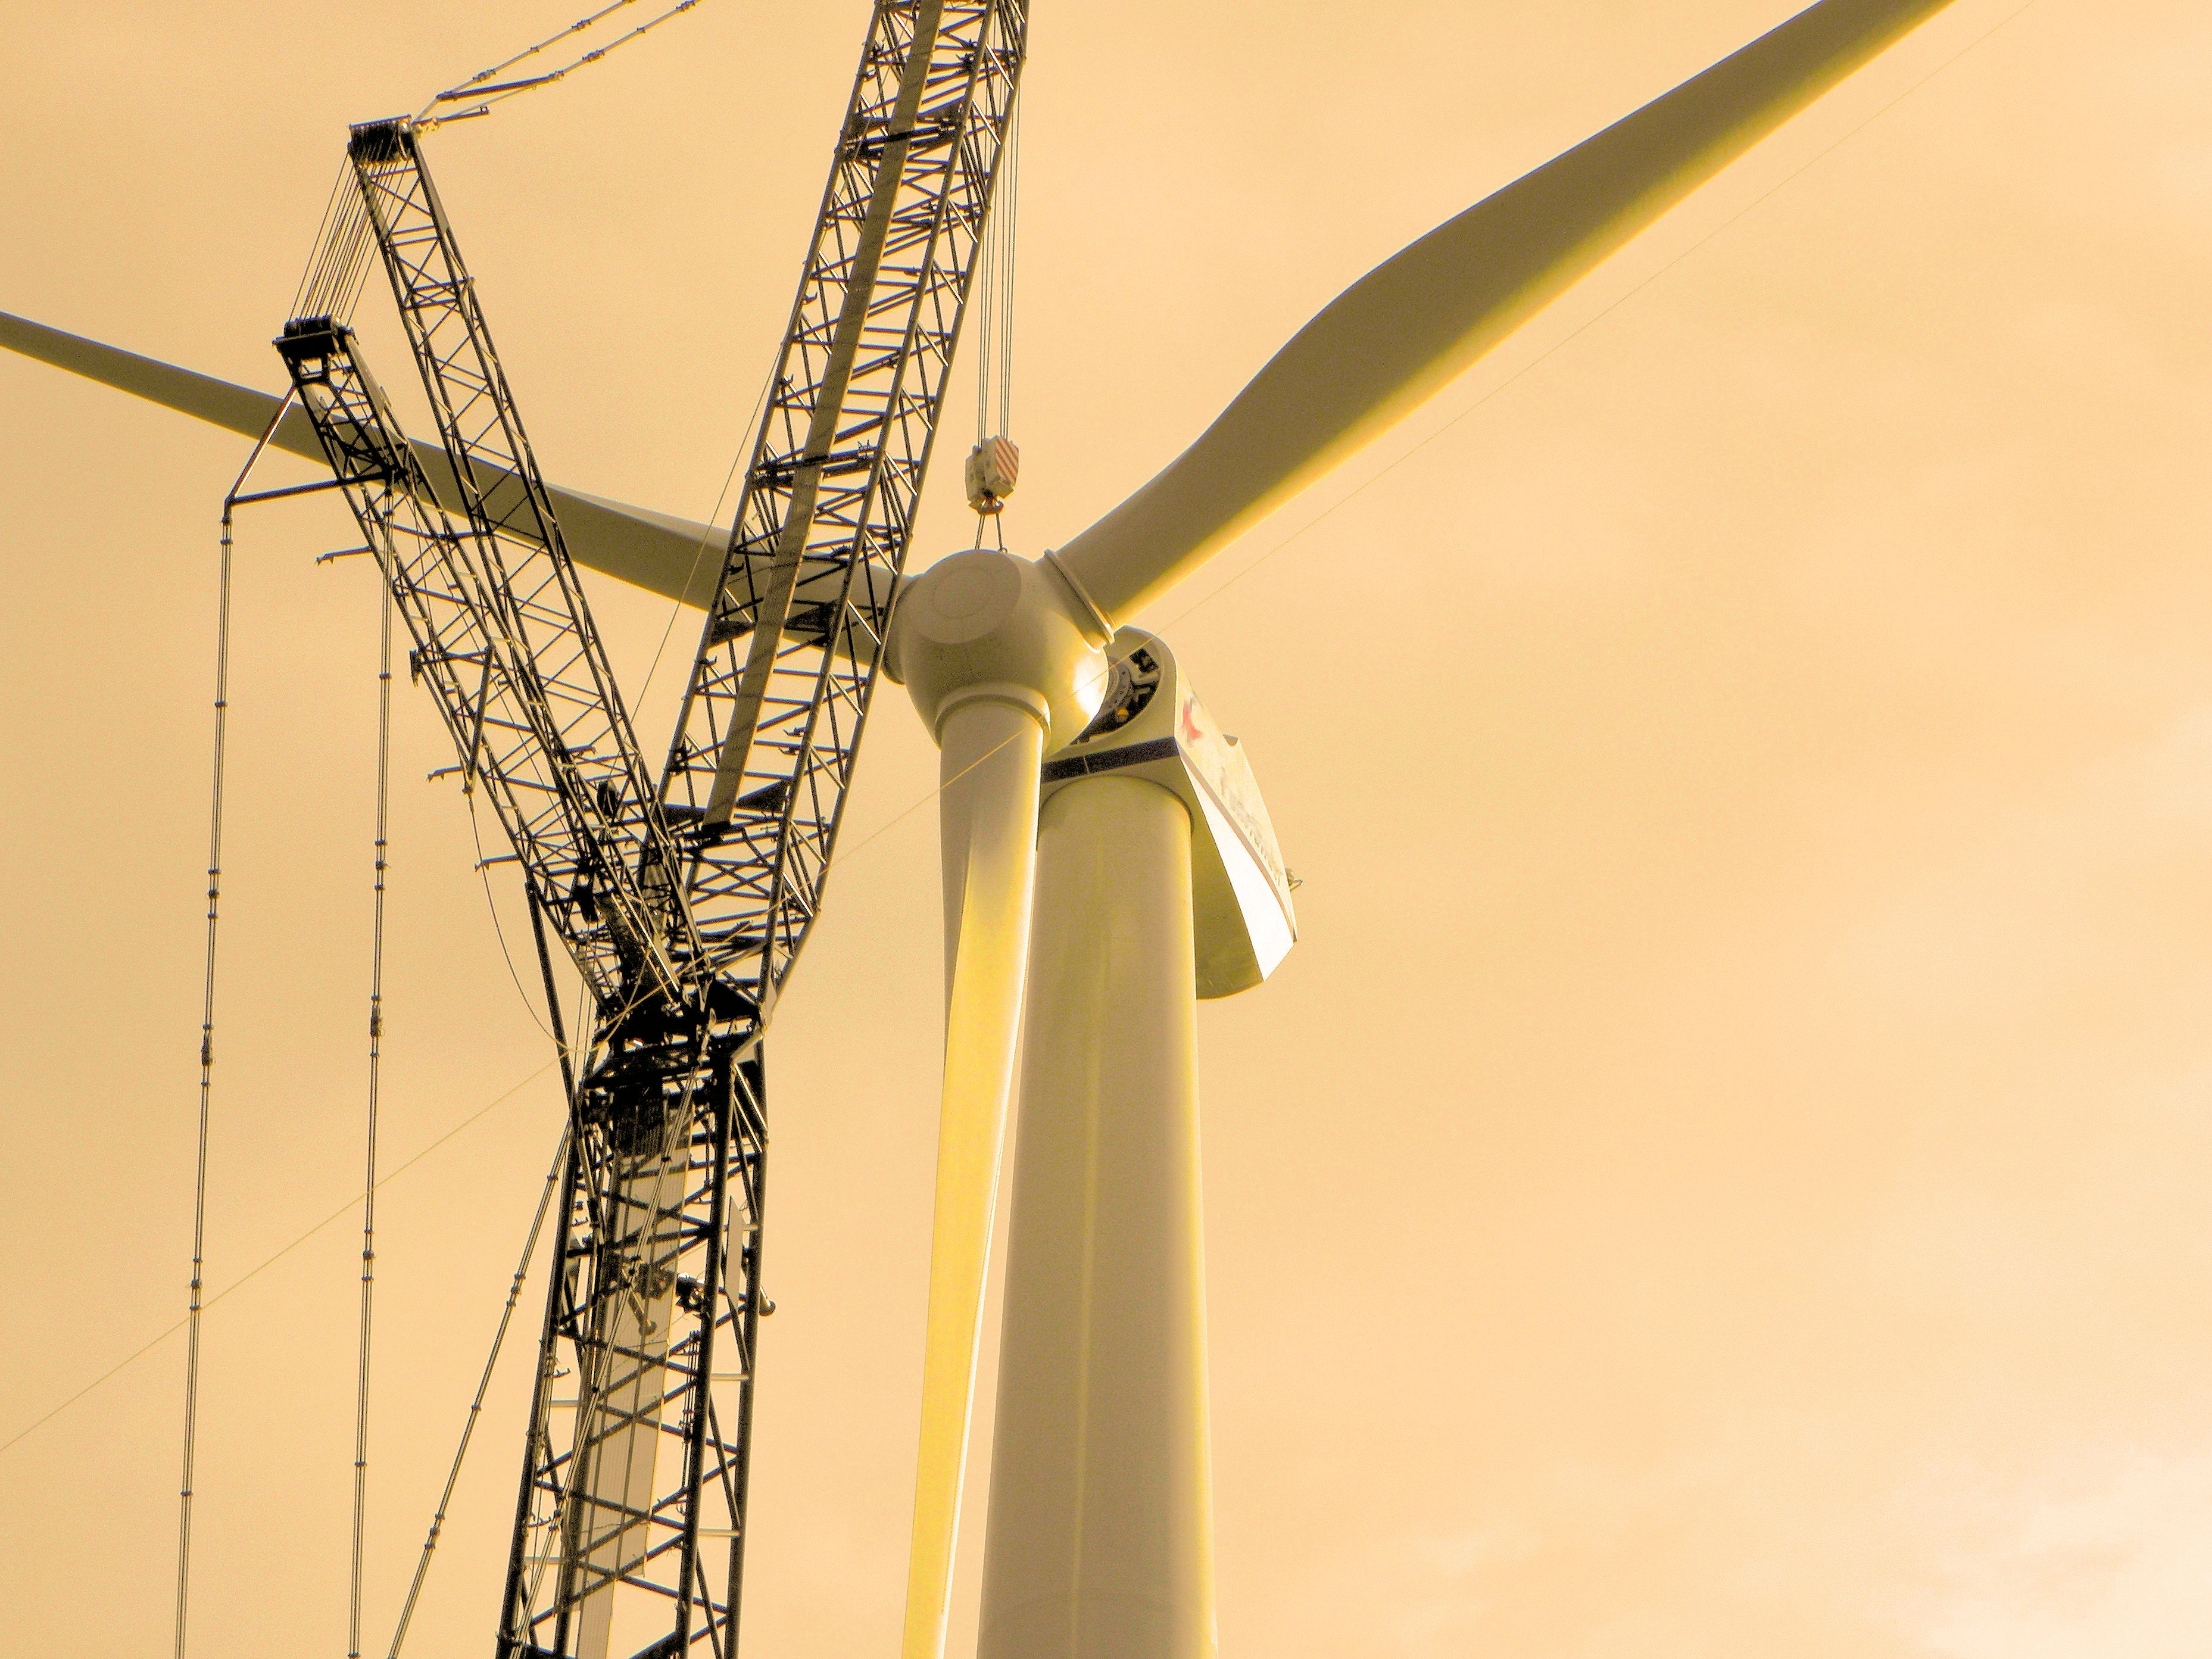
mast, ecology, green energy, close up, res, science technology, the windmills